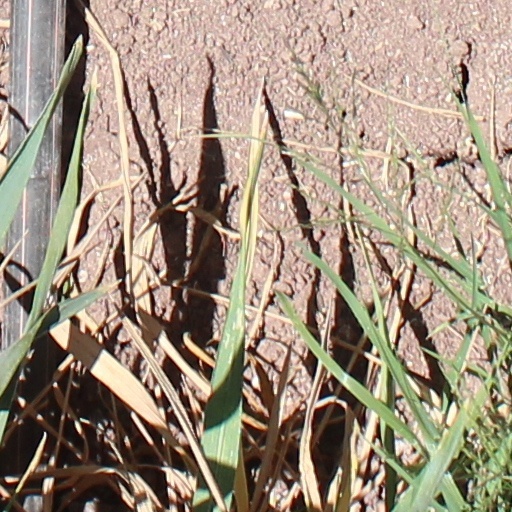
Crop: wheat